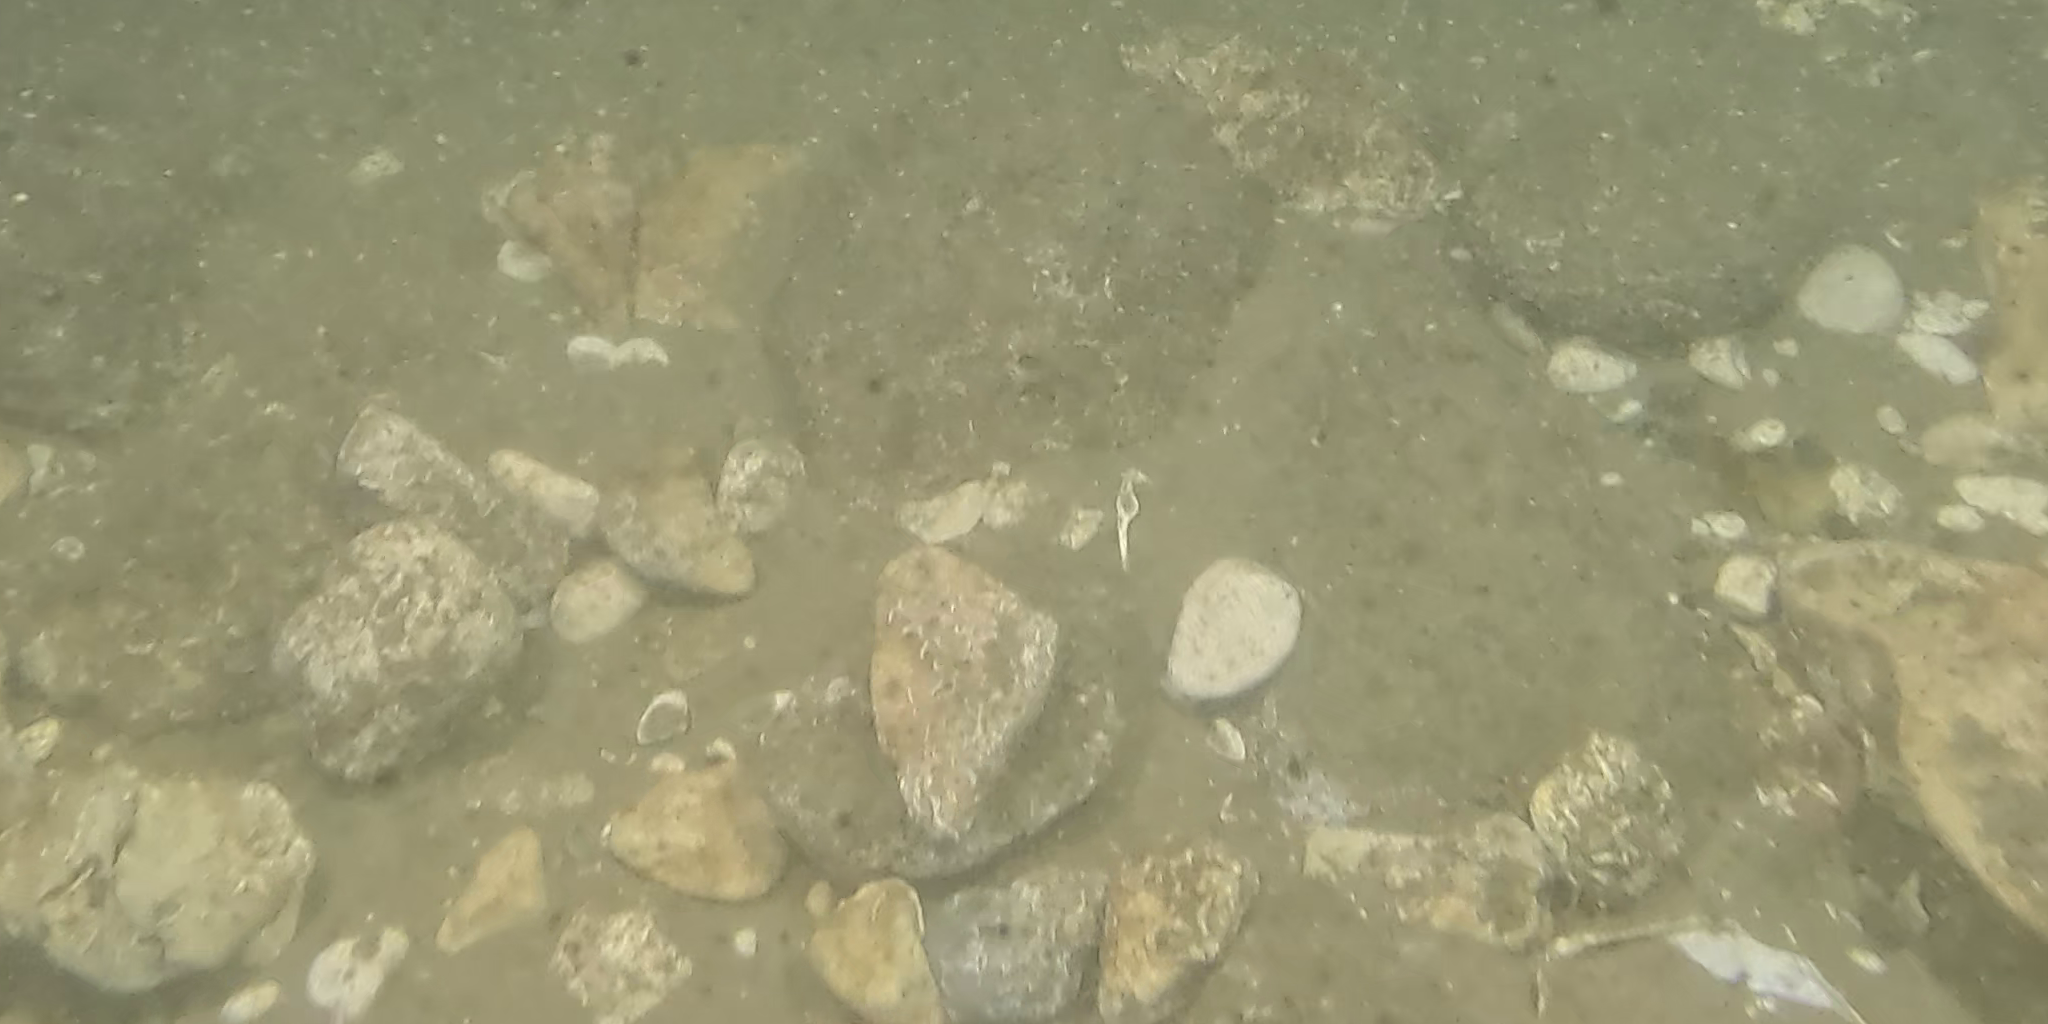
Seabed habitat: stone